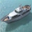
Label: ship